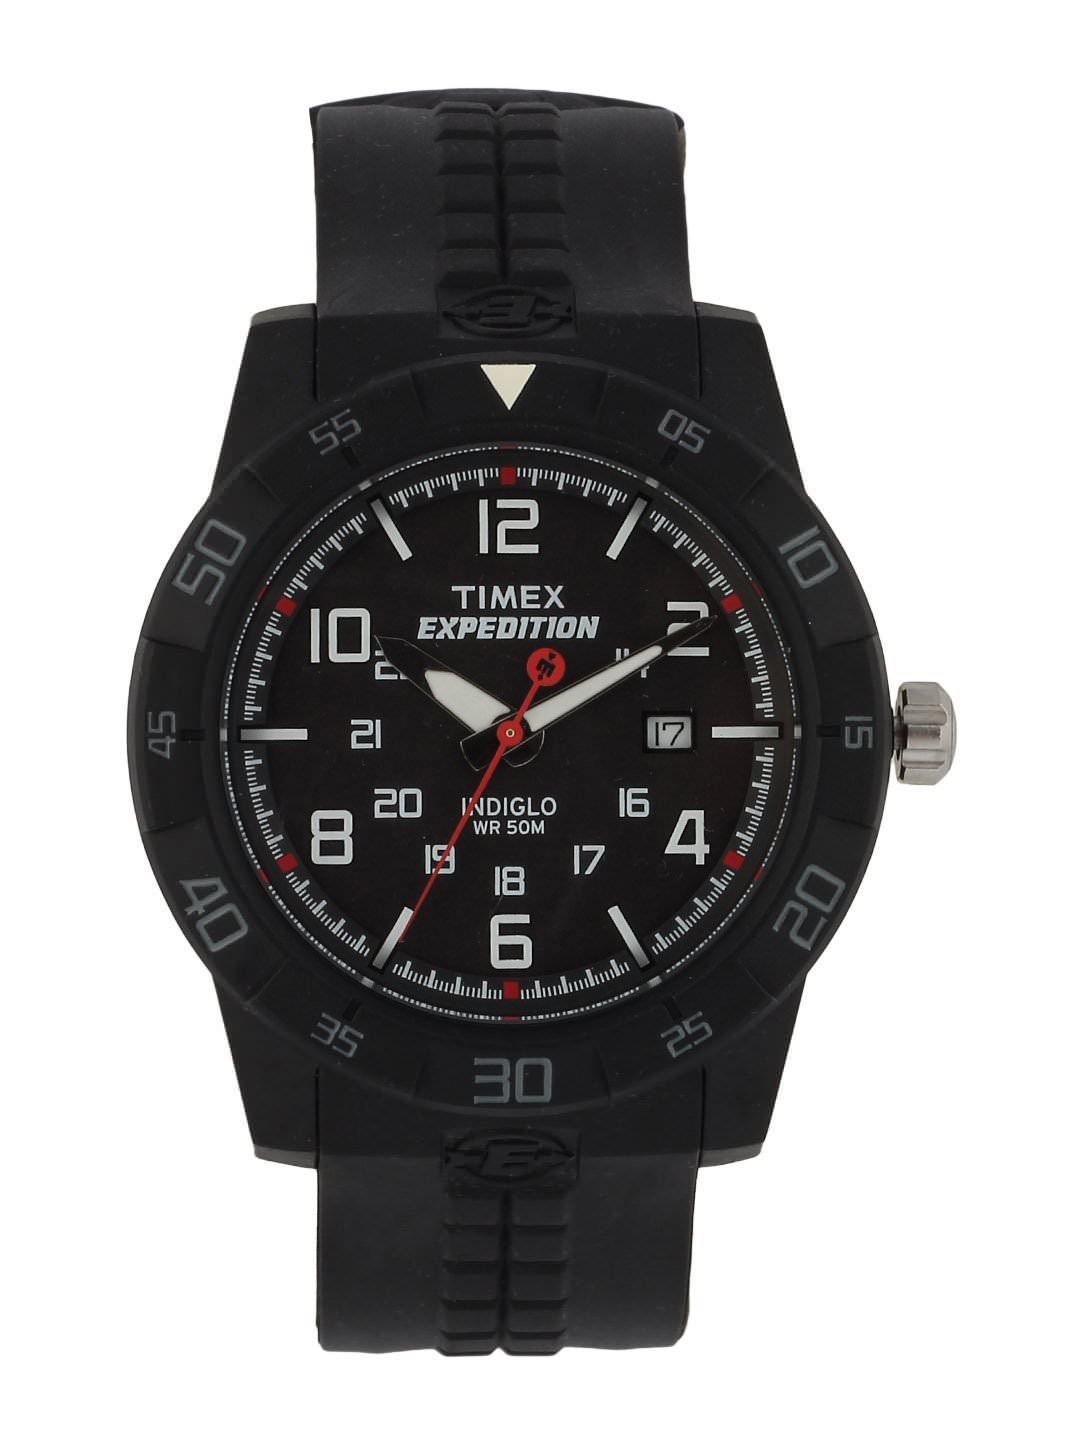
Timex Men Black Watch
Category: Accessories / Watches / Watches
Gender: Men
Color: Black
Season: Winter 2016
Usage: Casual